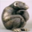
Label: chimpanzee